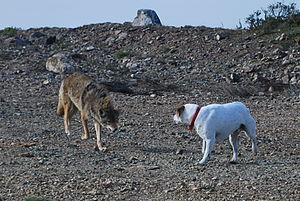
Le Coyote, du nahuatl coyotl est une espèce de canidés du genre Canis originaire d'Amérique du Nord. Il est plus petit que son parent proche, le loup gris, et légèrement plus petit que le loup de l'Est et le loup rouge, qui lui sont étroitement apparentés. Il occupe pratiquement la même niche écologique que le chacal doré en Eurasie, ce qui lui vaut d'être parfois appelé « chacal américain » par les zoologistes, mais il est plus gros et plus prédateur.